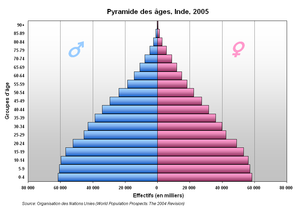
Pyramide des âges, Inde, 2005
L'Inde compte 1,3 milliard d'habitants dont la moitié a moins de 25 ans. En 2016 elle compte 1,26 milliard d'habitants soit 17,5 % de la population mondiale. Elle est le deuxième pays le plus peuplé au monde après la Chine et devrait devenir le plus peuplé vers 2025. Le taux de croissance de sa population était de 1,2 % en 2014.